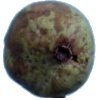
Label: Pear Stone 1